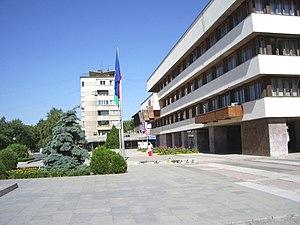
Yambol est une ville et une commune du sud de la Bulgarie.